Whaling in the United States

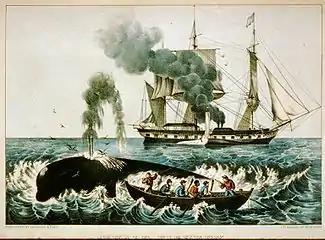
New England whaling : "Whale fishery – attacking a right whale", by Currier & Ives

Commercial whaling in the United States dates to the 17th century in New England. The industry peaked in 1846–1852, and New Bedford, Massachusetts, sent out its last whaler, the "John R. Mantra", in 1927. The whaling industry was engaged with the production of three different raw materials: whale oil, spermaceti oil, and whalebone. Whale oil was the result of "trying-out" whale blubber by heating in water. It was a primary lubricant for machinery, whose expansion through the Industrial Revolution depended upon it before the development of petroleum-based lubricants in the second half of the 19th century. Once the prized blubber and spermaceti had been extracted from the whale, the remaining majority of the carcass was discarded.